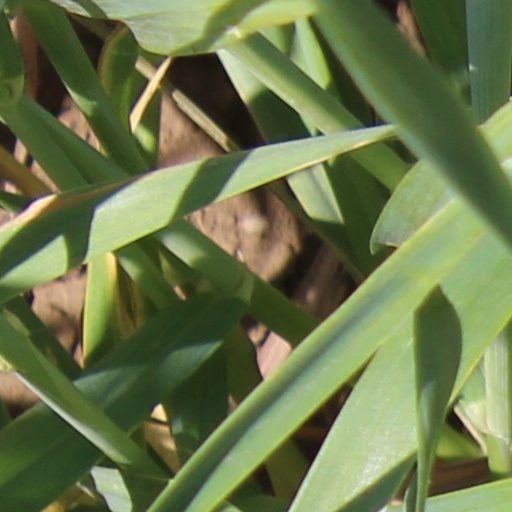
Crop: wheat